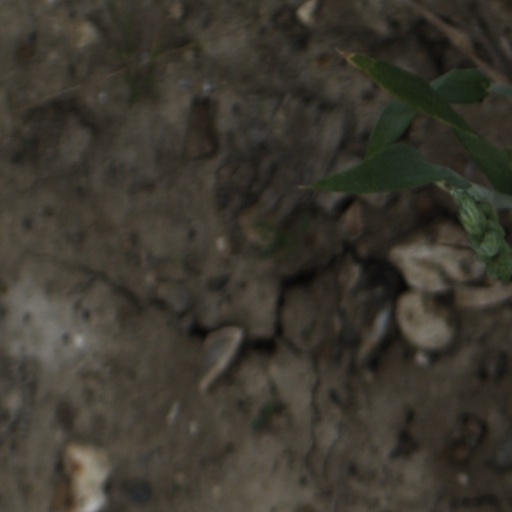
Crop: wheat